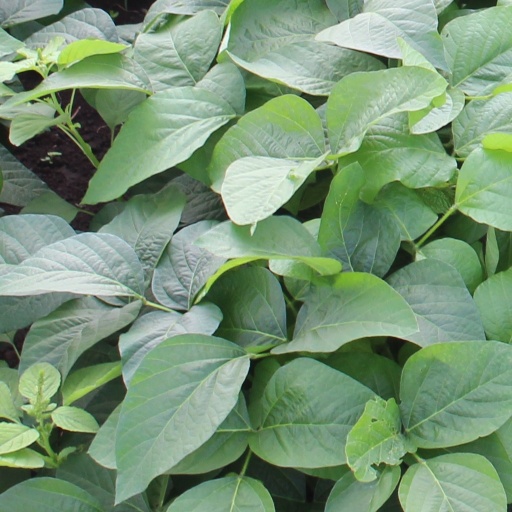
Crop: soybean